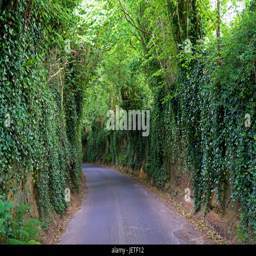
sunken lane near the village of person